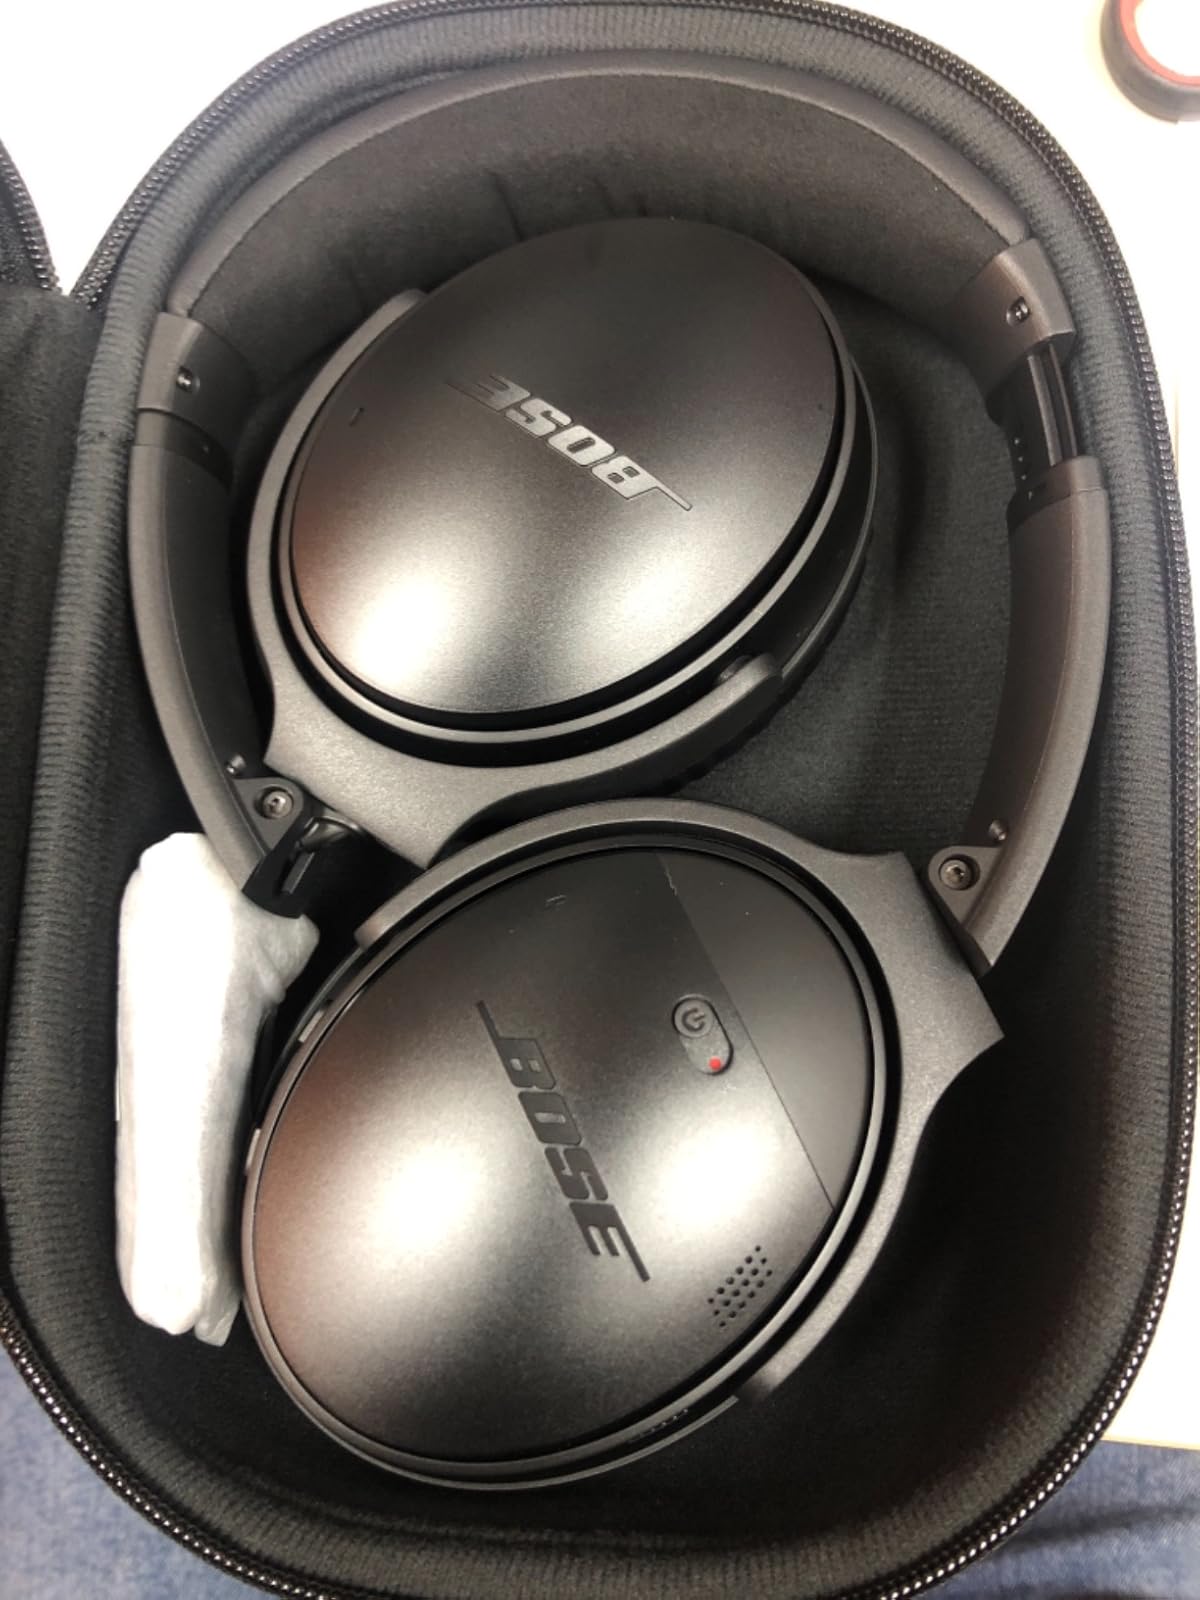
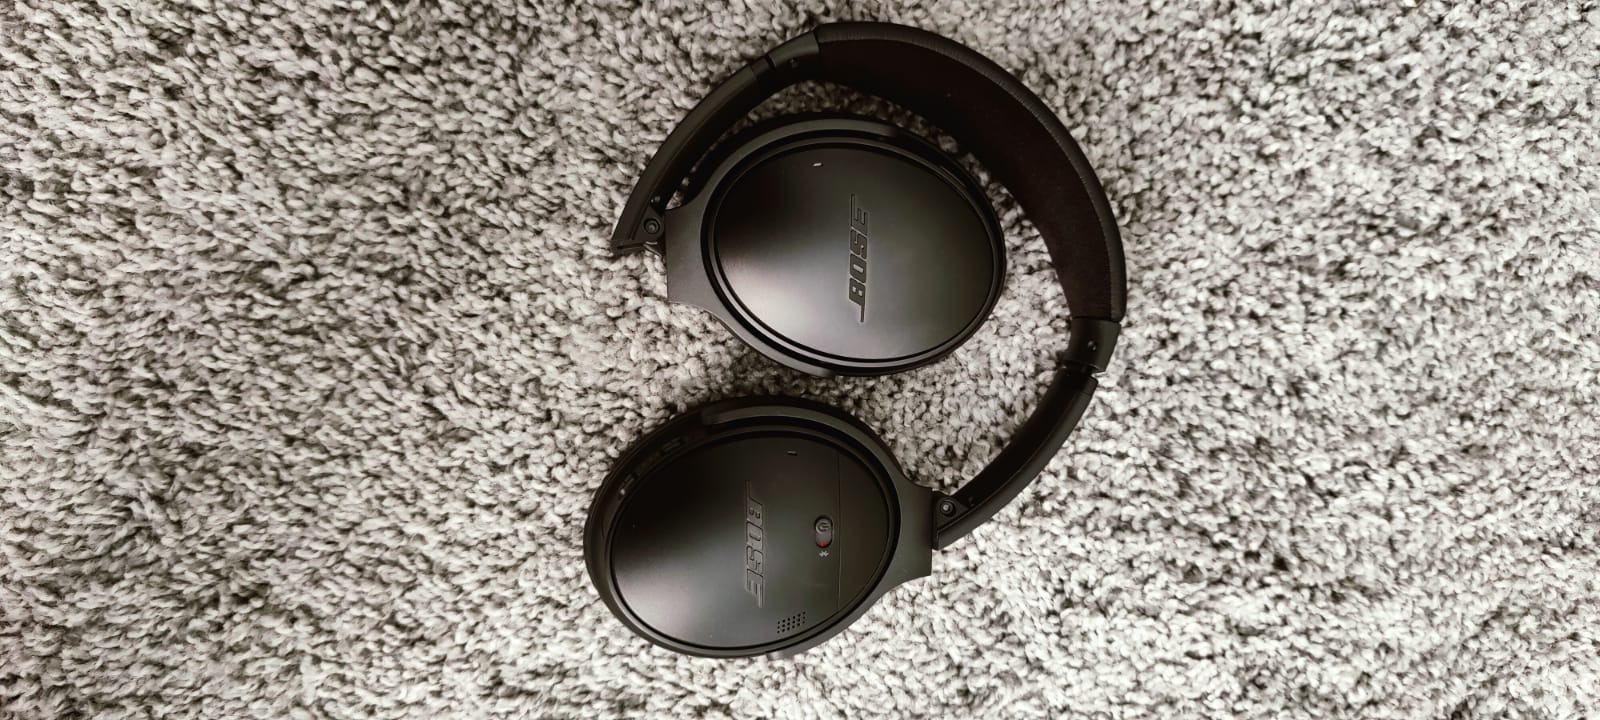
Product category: headphones
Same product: yes